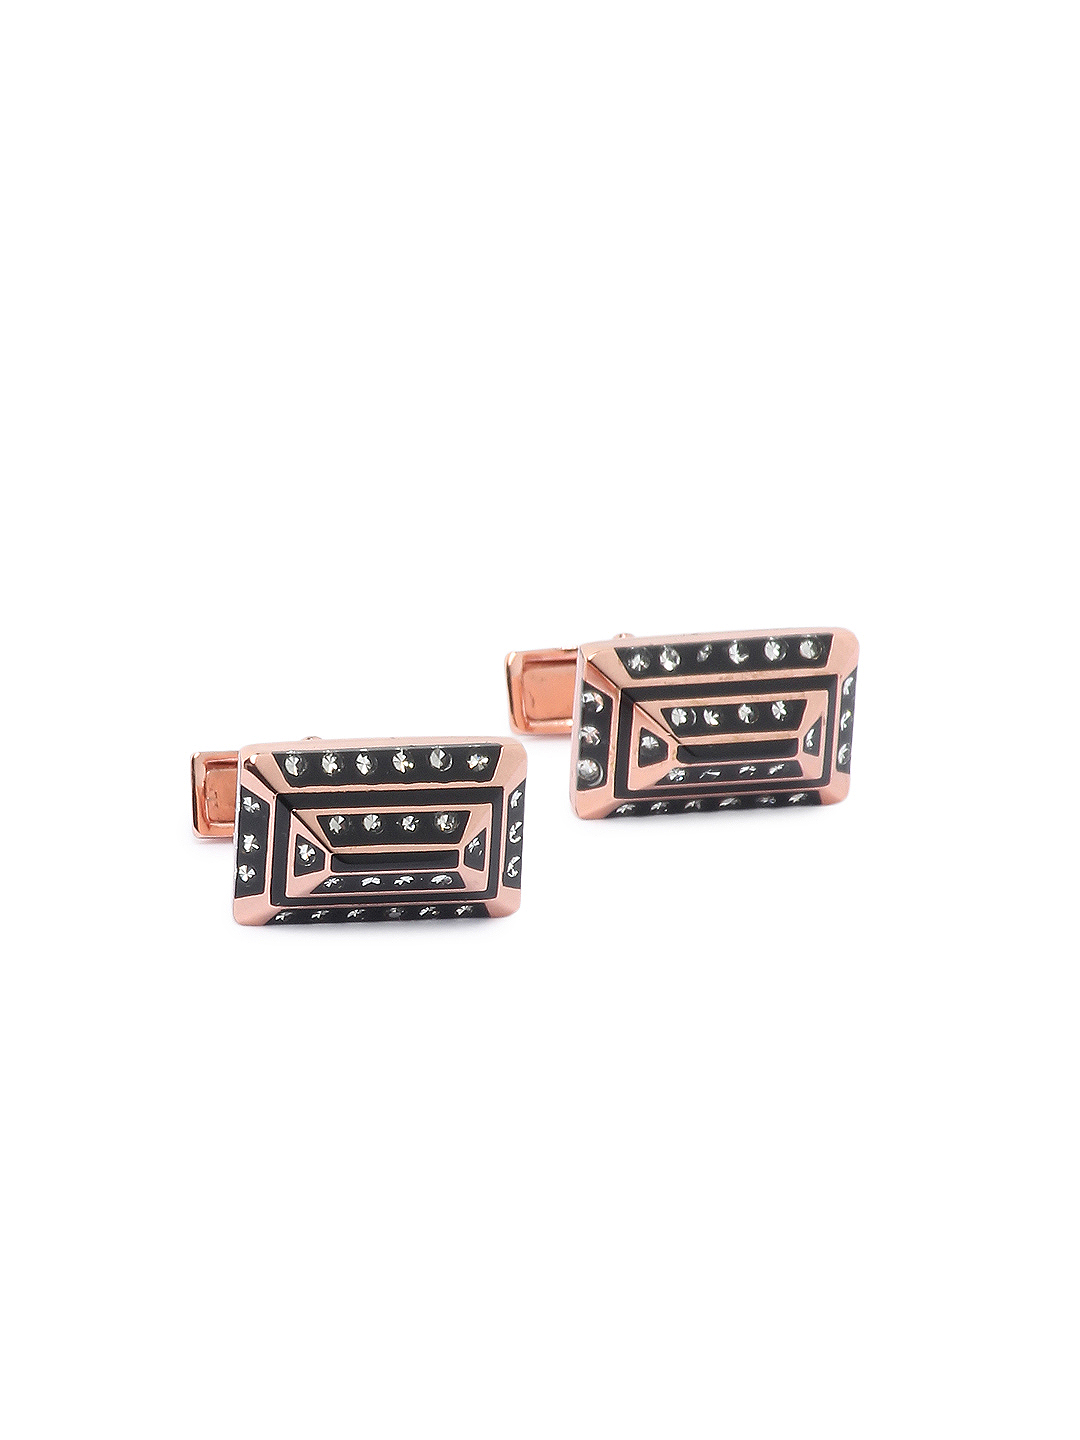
Hakashi Men Black Cufflinks
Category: Accessories / Cufflinks / Cufflinks
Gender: Men
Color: Black
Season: Summer 2017
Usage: Casual